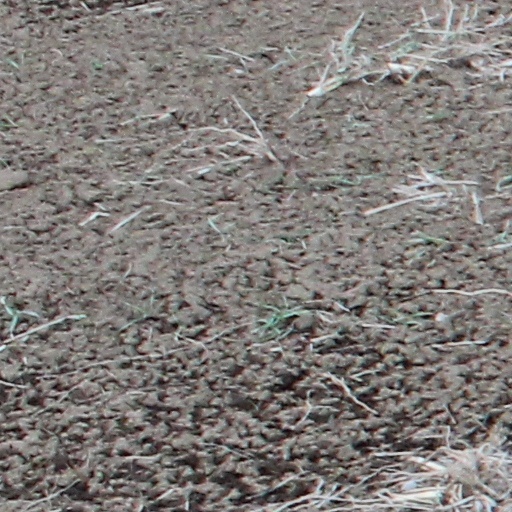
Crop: wheat